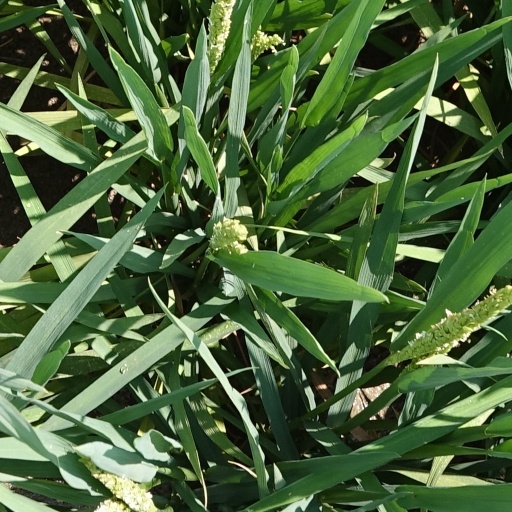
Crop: rice